Jari Litmanen

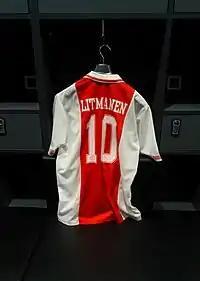
Jari Litmanen shirt in Vodafone Park, Istanbul

Litmanen was one of the star players of Van Gaal's team that won three consecutive Dutch championships and reached the UEFA Champions League final twice in a row. From the beginning of the 1994–95 season to the middle of the 1995–96 season, Ajax went undefeated in both the Eredivisie (a run of 52 games) and the Champions League (19 games). When Ajax beat Milan in the 1995 Champions League final, Litmanen became the first Finnish player to win the Champions League. In the 1995–96 edition of the Champions League, he was the Champions League top scorer with nine goals, including the equaliser in the final against Juventus, which Ajax lost on penalties. In 1995, he also won the Intercontinental Cup against Grêmio and came third in the voting for the Ballon d'Or (European Footballer of the Year), having finished eighth the previous year.